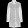
Label: Coat